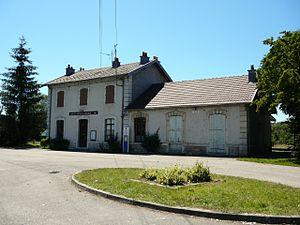
L'Hôpital-du-Grosbois est une commune française située dans le département du Doubs dans la région de Bourgogne-Franche-Comté. Les habitants se nomment les Grosboisiens et Grosboisiennes.
La gare de L'Hôpital-du-Grosbois est une gare ferroviaire française de la ligne de Besançon-Viotte au Locle-Col-des-Roches, située sur le territoire de la commune deL'Hôpital-du-Grosbois, dans le département du Doubs en région Bourgogne-Franche-Comté.